Patrick White

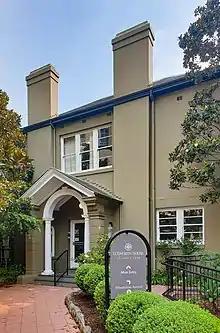
Lulworth, White's childhood home in Elizabeth Bay, Sydney

At the age of five he attended kindergarten at Sandtoft in Woollahra, close to their home. His mother often took him to plays and pantomimes and White developed a life long love of the theatre. Nevertheless, White felt closer to his nurse, Lizzie Clark, who taught him to tell the truth and "not blow his own trumpet".